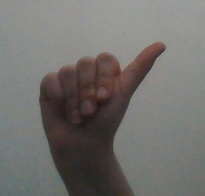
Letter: dhad